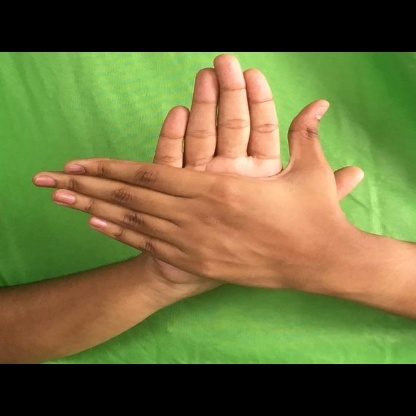
Mudra: Chakra